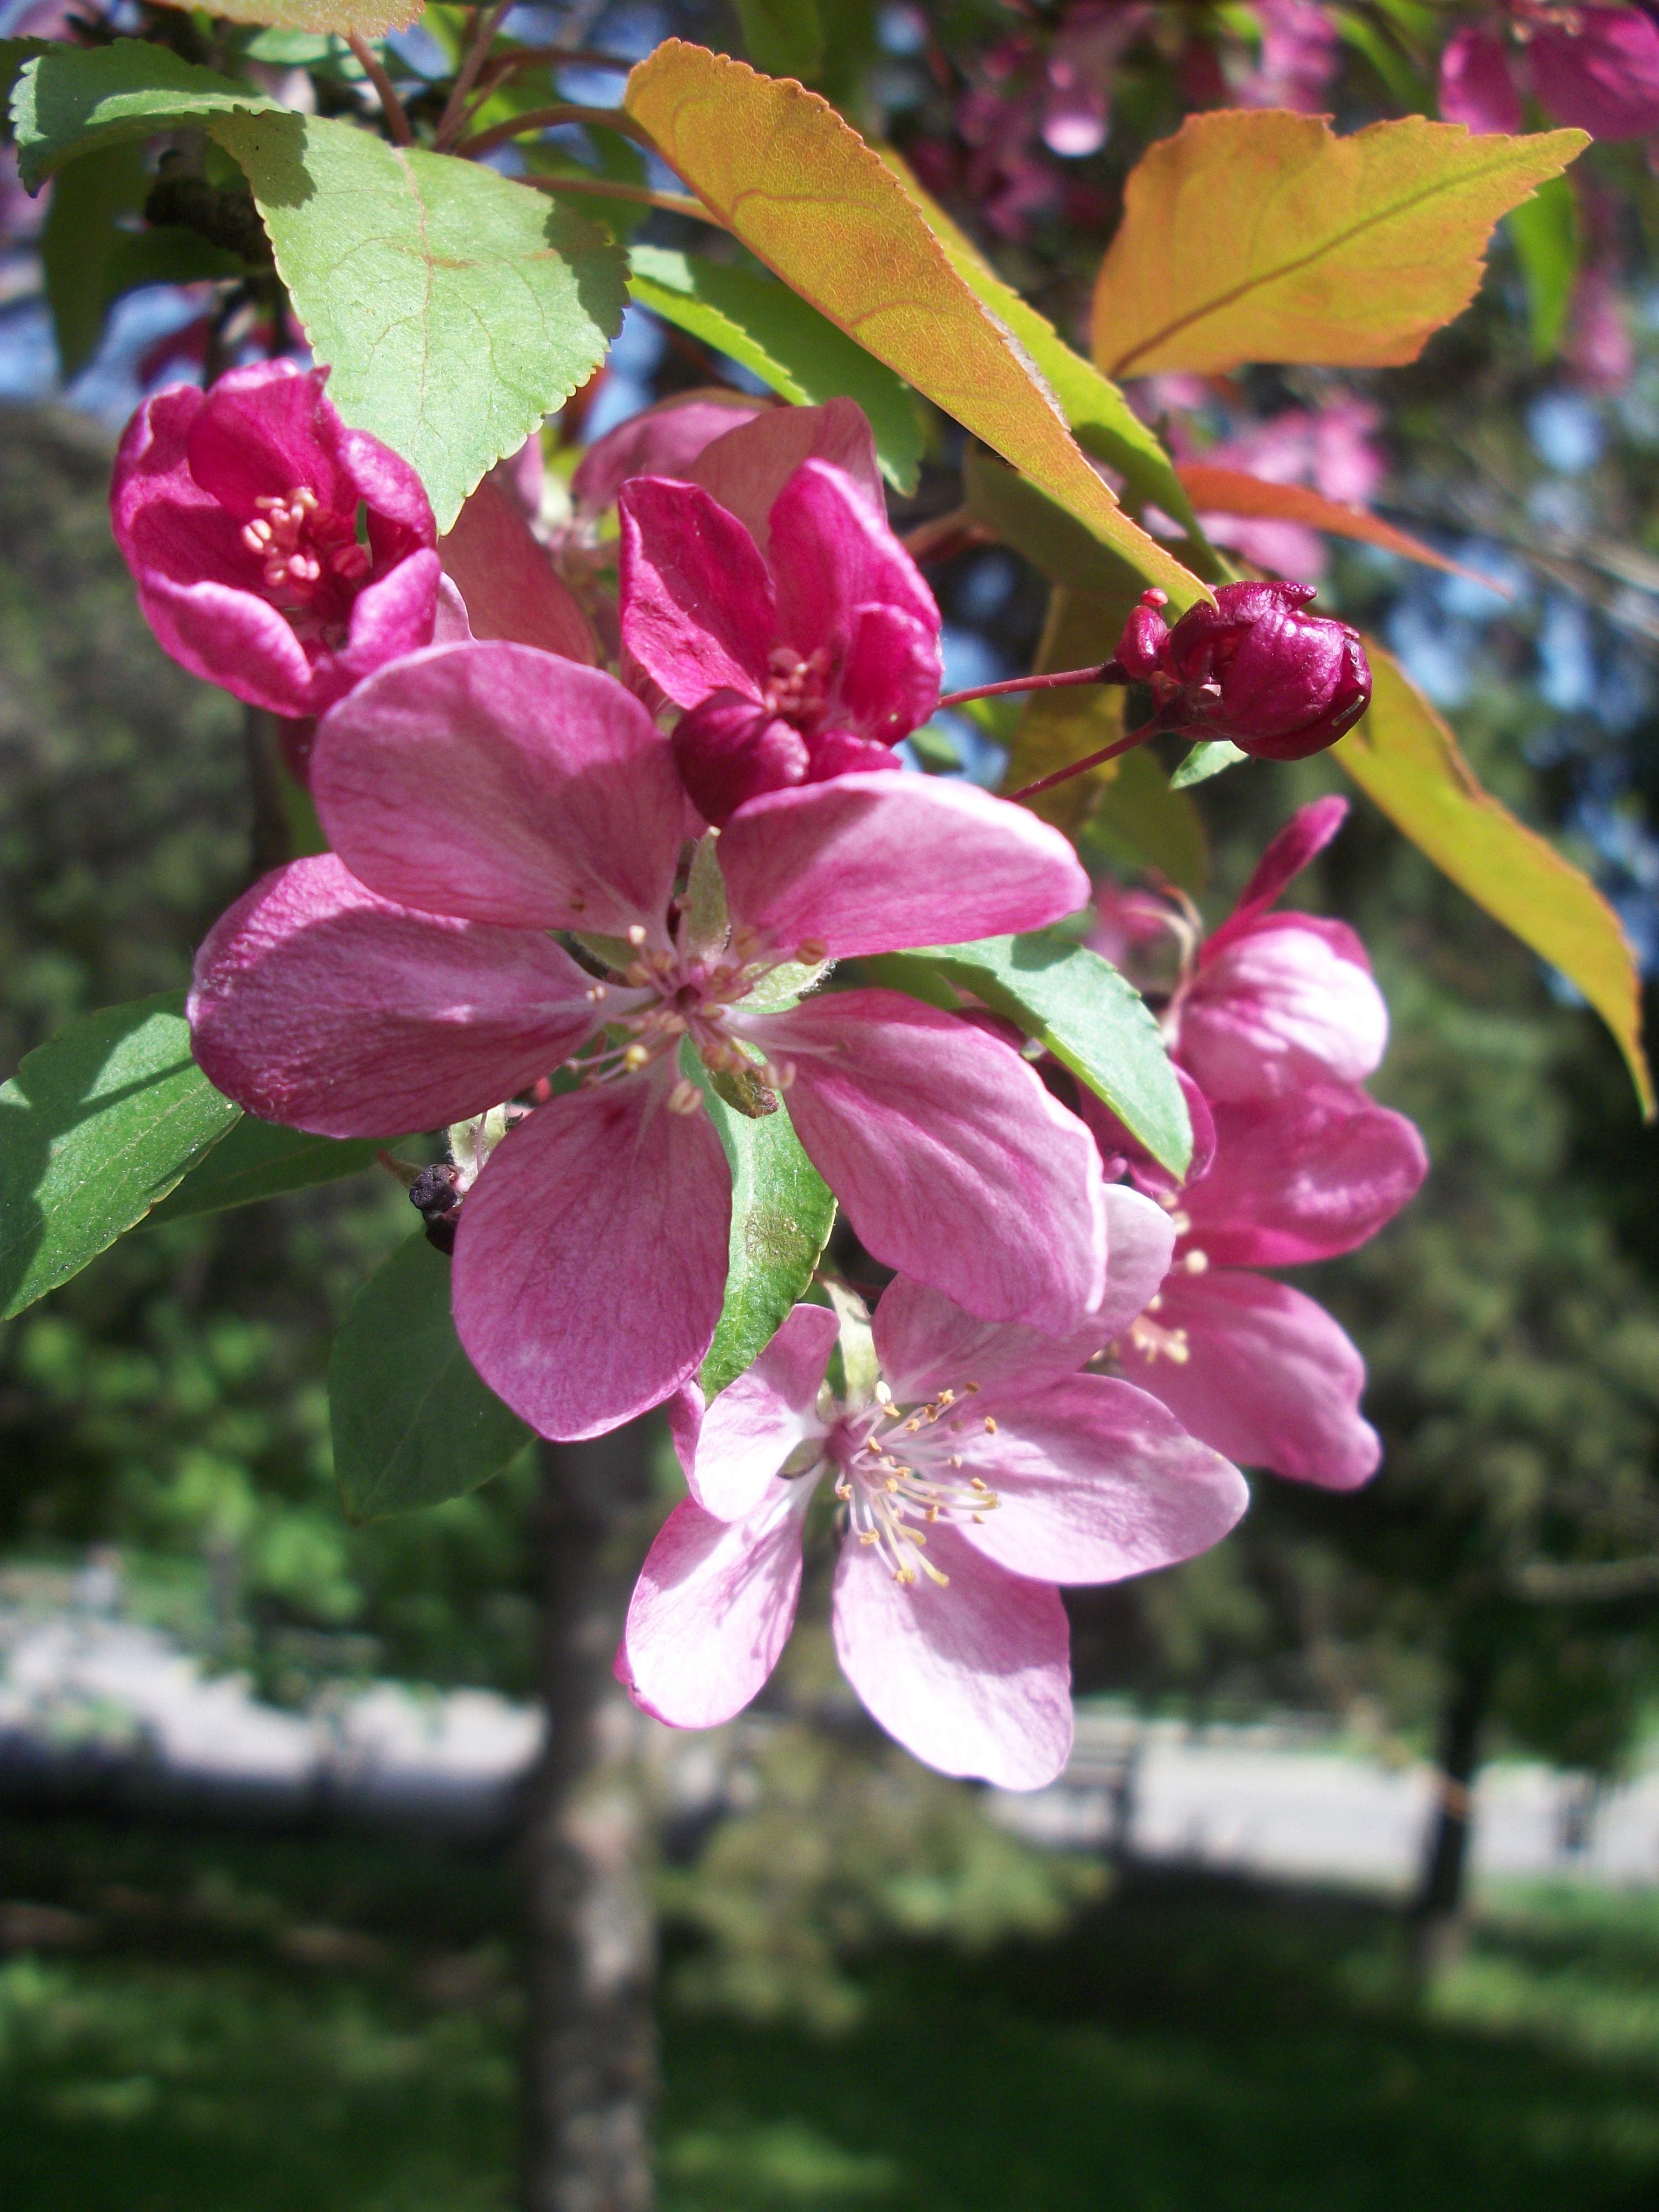
spring, bloom, pink flowers, nature, park, pink, blossom, flora, plant, branch, flower, tree, flowering plant, prunus, petal, cherry blossom, twig, rose family